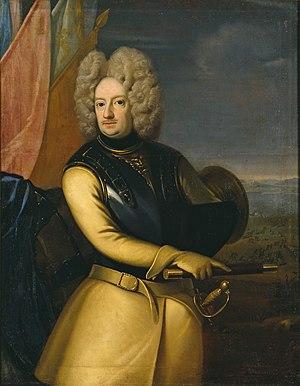
Magnus Stenbock, né à Stockholm le 12 mai 1665, mort à Copenhague le 23 février 1717, était un Feld-maréchal suédois.